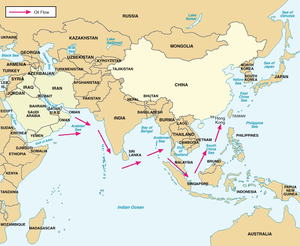
Un navire de type Malaccamax a une taille lui permettant de franchir le détroit de Malacca en Indonésie ; le facteur limitant est le tirant d'eau, en raison des hauts-fonds du détroit qui atteignent 25 mètres de profondeur. Le tirant d'eau maximum est donc de 20 mètres afin de laisser une marge de sécurité en cas de surenfoncement. Typiquement, un navire Malaccamax a un port en lourd de 300 000 tonnes, ce qui limite certains super-pétroliers et minéraliers, mais reste praticable pour tous les porte-conteneurs actuels.